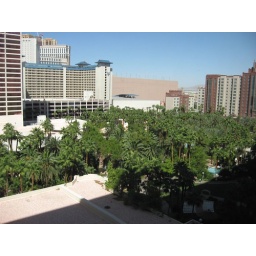
The view from our first room at the Flamingo. The trees are around the animal habitats and pool areas.